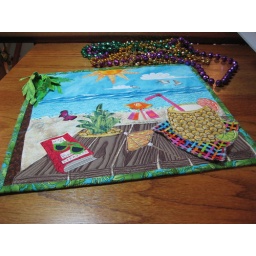
The leaves, the napkin under the drink, the towel fringes and the aprony part of the beach umbrella are all 3D.